Propaganda in North Korea

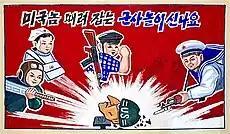
Propaganda poster in a primary school at the Chongsan-ri Farm

Under Kim Jong Il, a major theme was the need of Kim to attend to the military first of all (in North Korea, this policy is called "Songun"), which required other Koreans to do without his close attention. This was a shift from the former policy of economic reform and diplomatic engagement. This military life is presented as something that Koreans take spontaneously to, though often disobeying orders from the highest of motives.